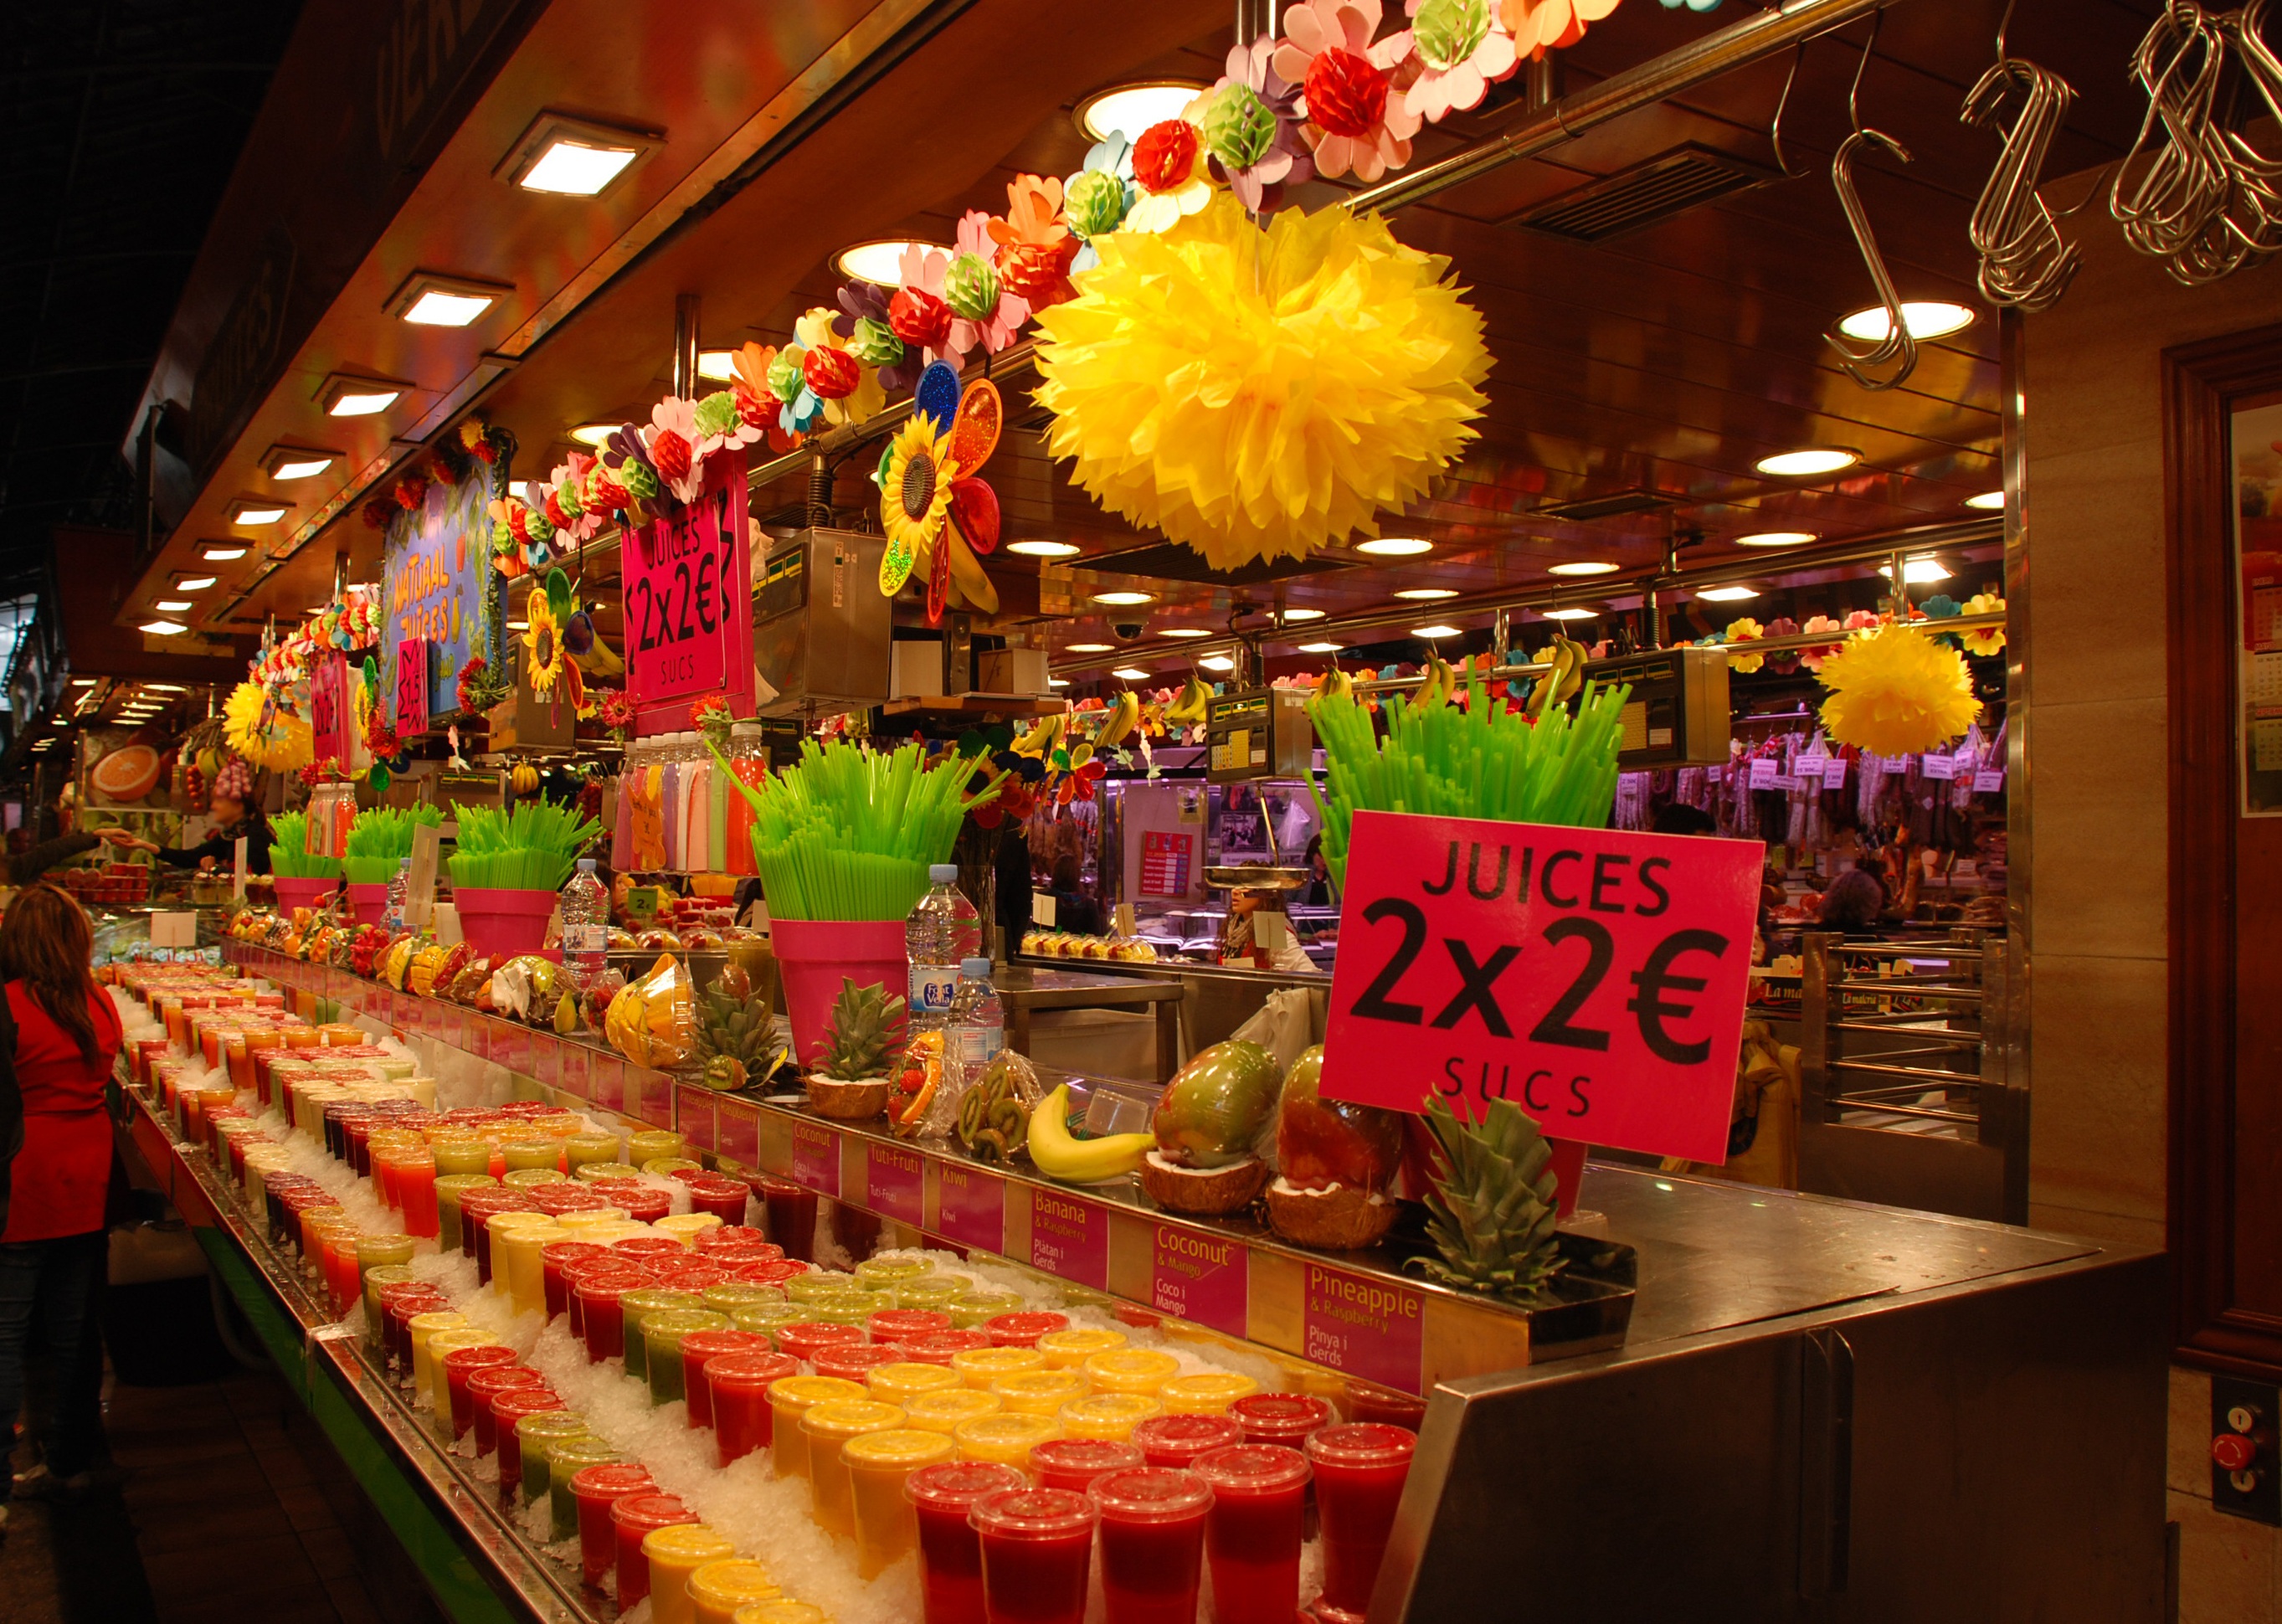
fruit, shop, store, meal, food, natural, fresh, market, marketplace, healthy, delicious, barcelona, buffet, freshness, grocery, spain, vegetables, tasty, floristry, organic, la boqueria food market, juice bar